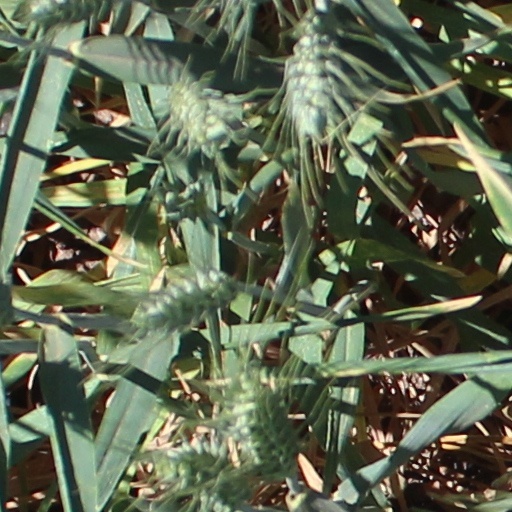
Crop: wheat